Aníbal Cavaco Silva

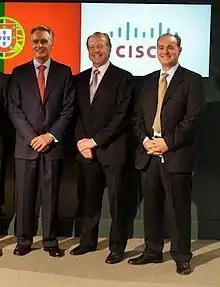
Cavaco during his 2011 visit to the U.S.; pictured with John T. Chambers and Helder Antunes.

Cavaco Silva made state visits to countries in Europe, Africa, Asia and the Americas. In September 2006, on his first state visit, he visited Portugal's neighbour, Spain.